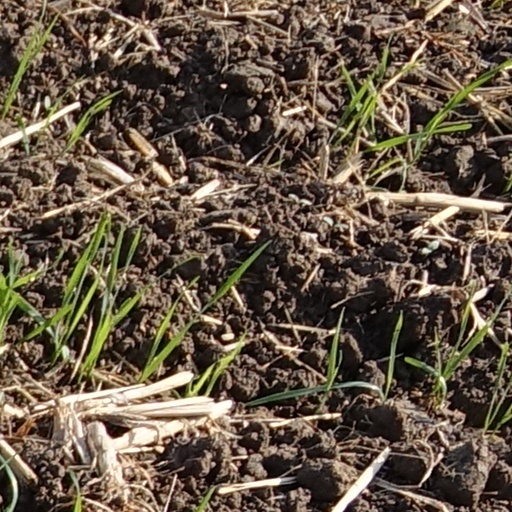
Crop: wheat